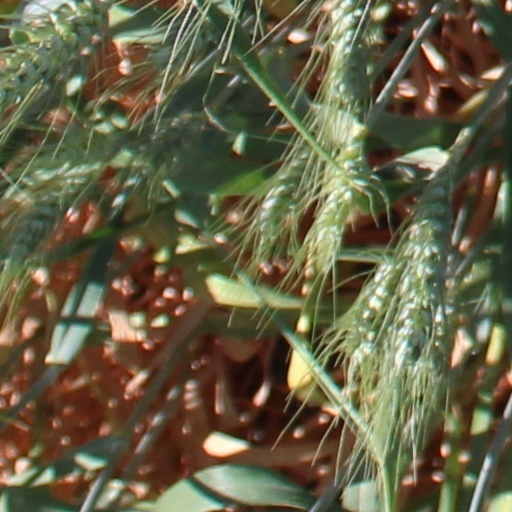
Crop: wheat